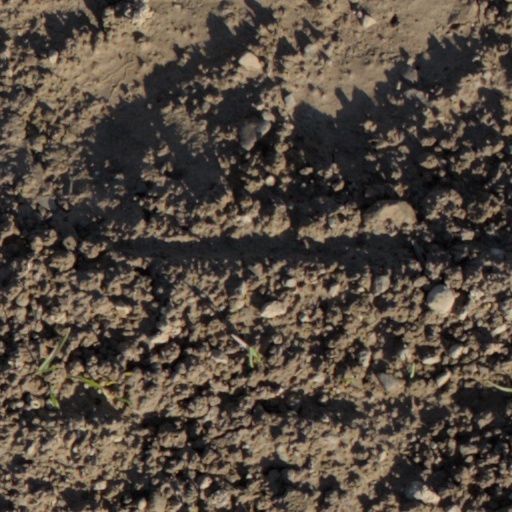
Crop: wheat